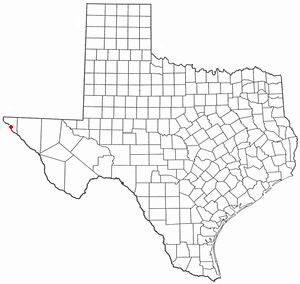
San Elizario est une ville située dans l'extrême ouest de l'État du Texas, aux États-Unis.